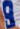
Number: 9